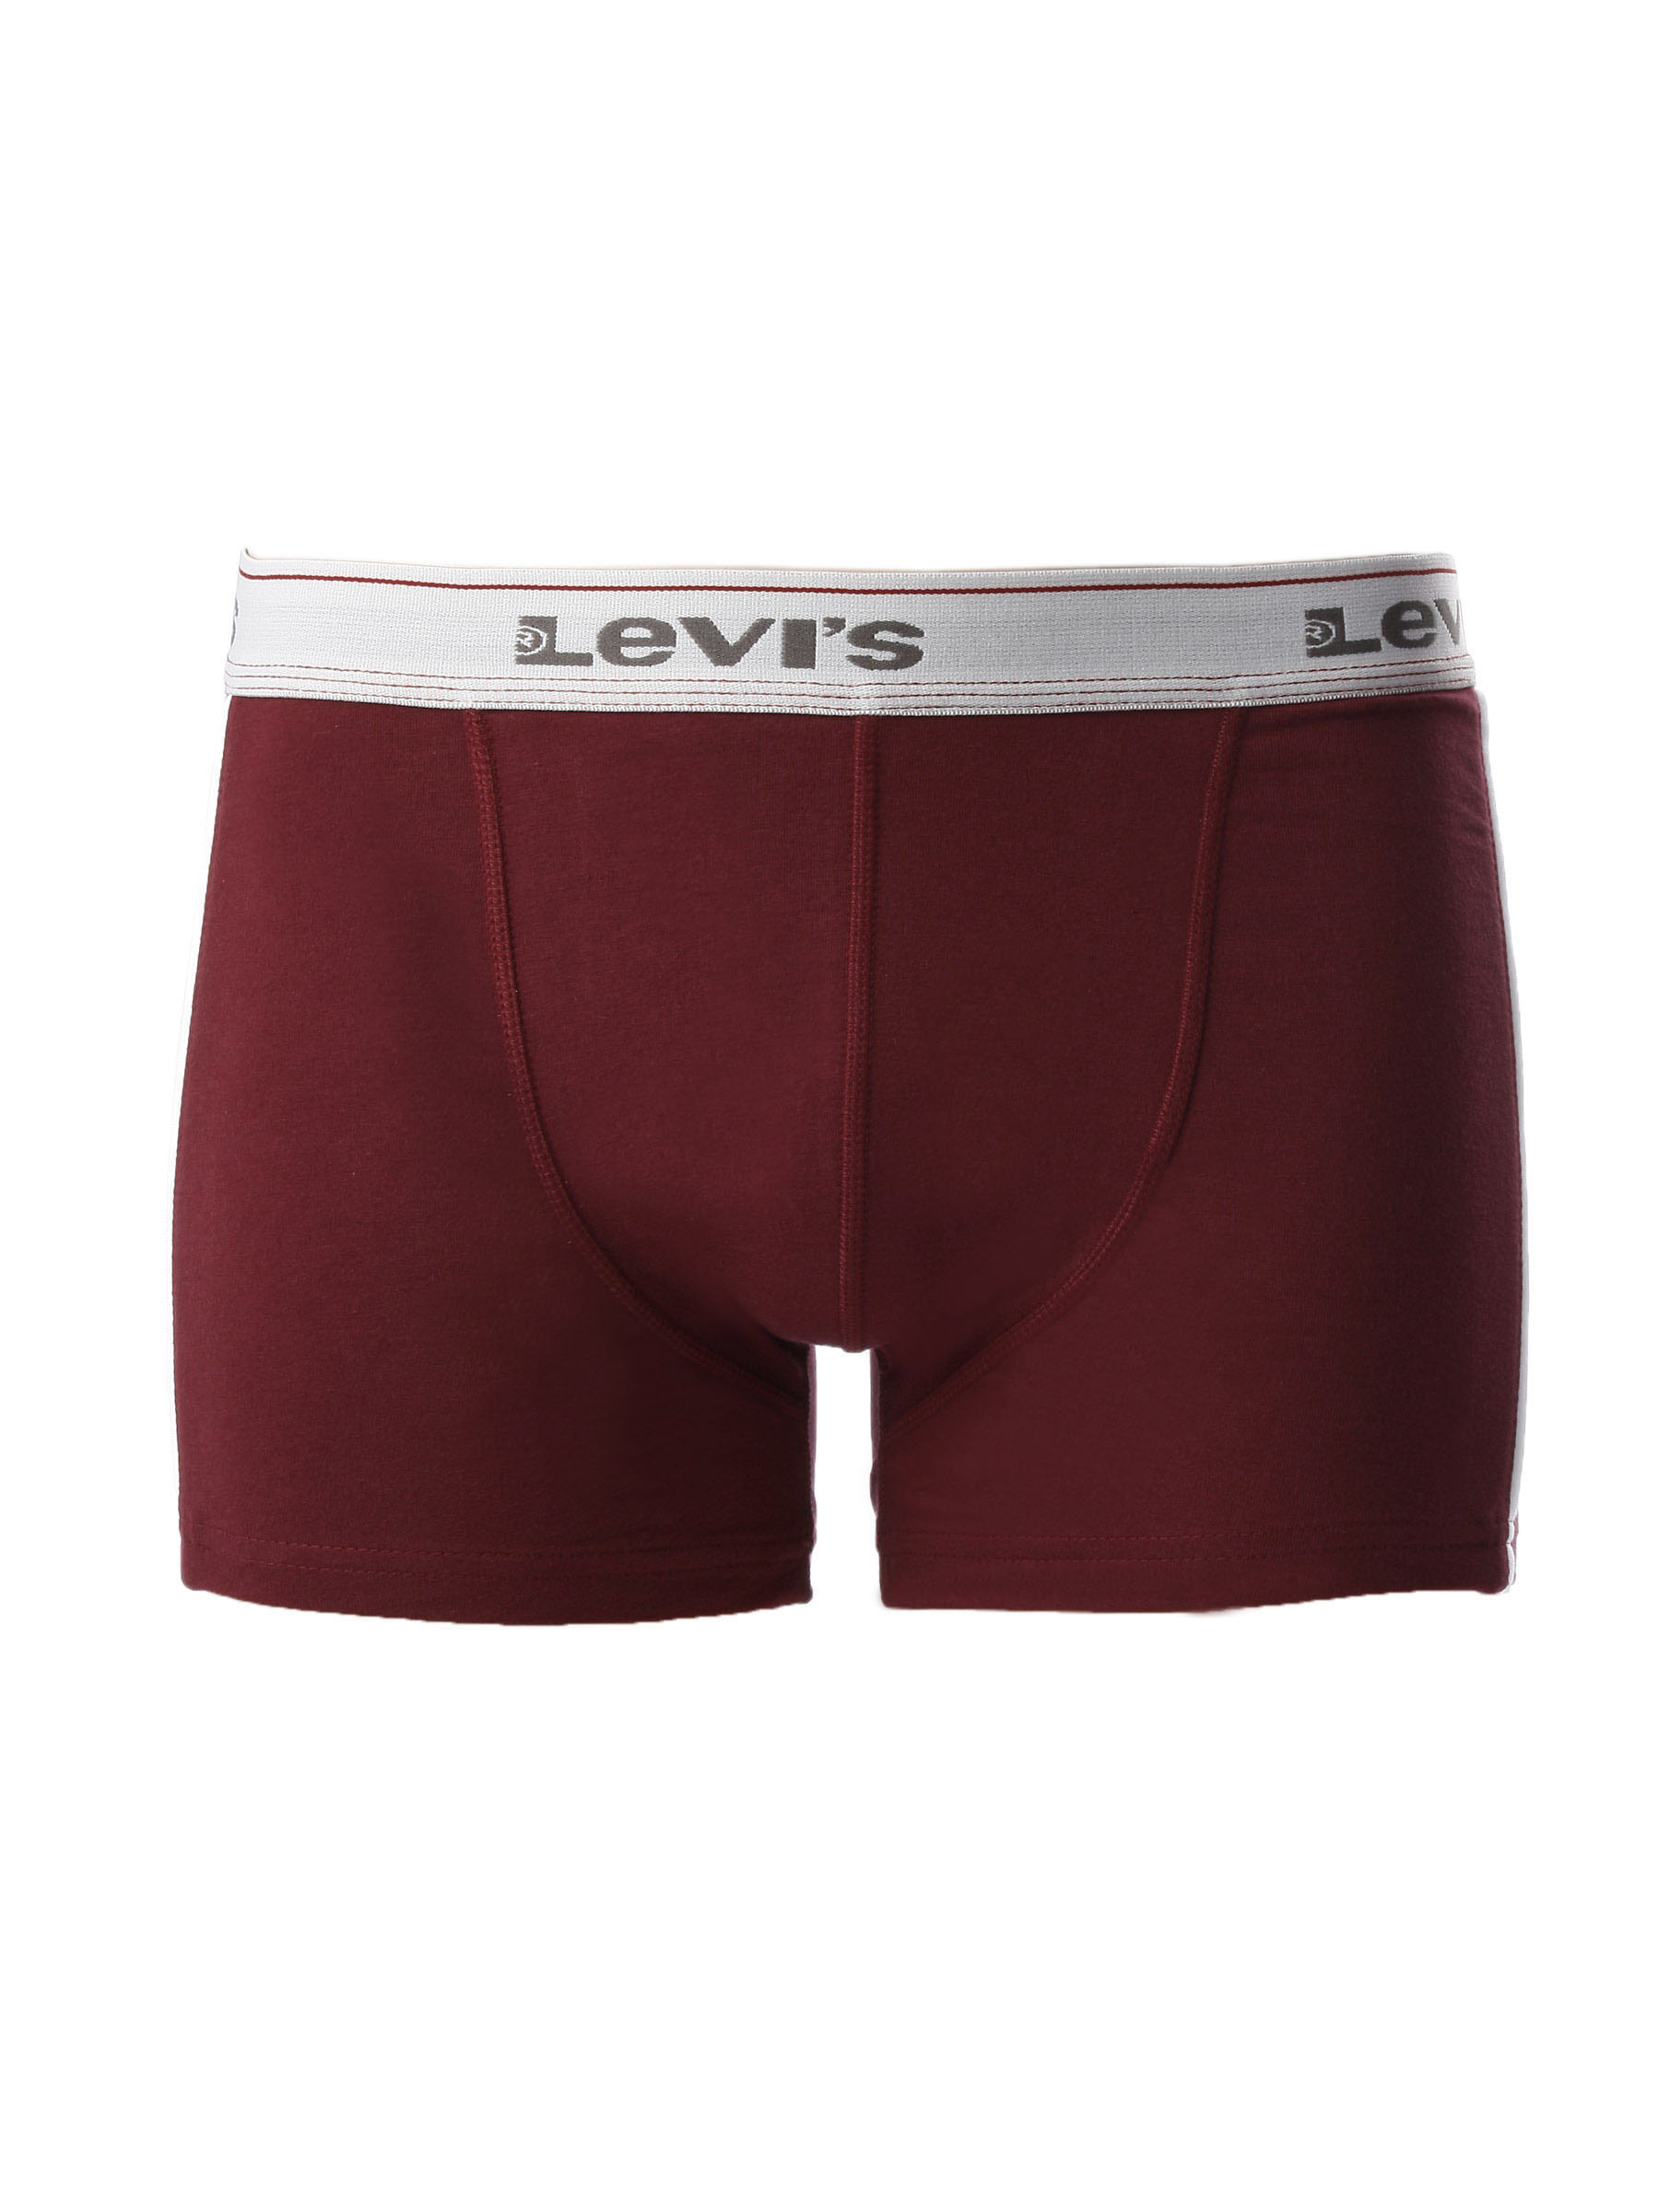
Levis Men Boxer Maroon Trunks
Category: Apparel / Innerwear / Trunk
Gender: Men
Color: Maroon
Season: Summer 2016
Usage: Casual